Bad Boy (1949 film)

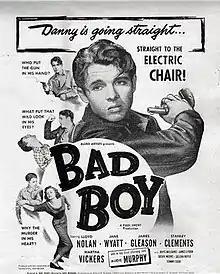
Original film poster

Bad Boy is a 1949 American drama film directed by Kurt Neumann and starring Audie Murphy, Lloyd Nolan and Jane Wyatt. It was Murphy's first leading role. It was distributed by the independent studio Allied Artists.